Hungerford knot

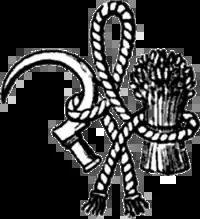
The heraldic badge of the Hastings family, with the so-called "Hastings knot" entwining a Hungerford sickle and a Peverell garb

The Hungerford or Hastings knot is a heraldic knot used as an heraldic badge in English heraldry by the Hungerford and Hastings families. The binding together of a Hungerford sickle and a Peverell garb (wheatsheaf) with the Hungerford knot commemorates the marriage between the Hungerfords and the Peverells in the early 15th century.